Niterói

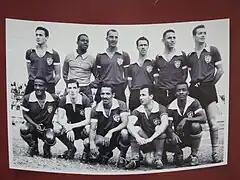
Canto do Rio Foot-Ball Club in 1956

In the city of Niterói there are several manifest religious doctrines. According to the 2010 census, of the total population of Niterói, there were 258,391 Roman Catholic (53%), 97,759 evangelicals (35%) and 34,484 Spiritists (11%).